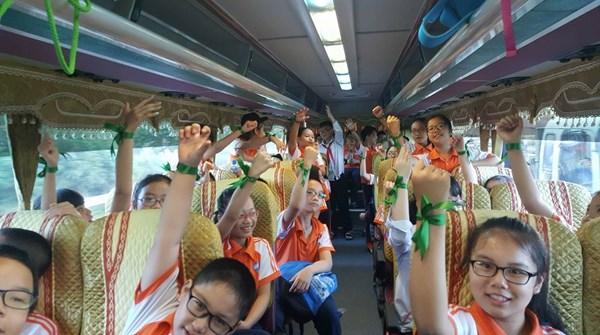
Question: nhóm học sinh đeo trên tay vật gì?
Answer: sợi dây màu xanh lá